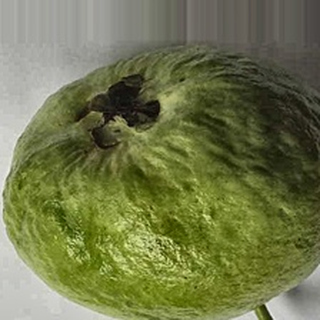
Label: healthy_guava